Brandon Marshall (linebacker)

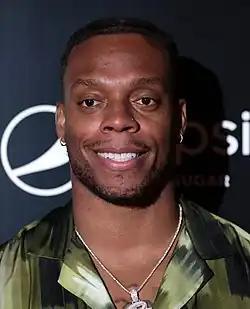
Marshall in 2023

Brandon Markeith Marshall (born September 10, 1989) is an American former professional football linebacker. He was selected by the Jacksonville Jaguars in the fifth round of the 2012 NFL draft, out of the University of Nevada, Reno.